Rauk

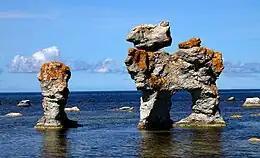
Rauks ("rauks") at Fårö Island, east of mainland Sweden

A rauk is a column-like landform in Sweden, often equivalent to a stack. Rauks often occur in groups called "raukfält" 'rauk fields'. The limestone rauks of Gotland in the Baltic Sea are among the best known examples.